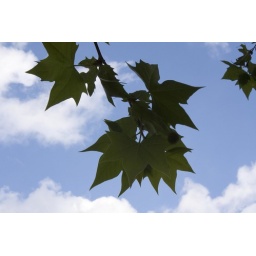
the tree I read my book under in the afternoon